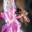
Label: bee